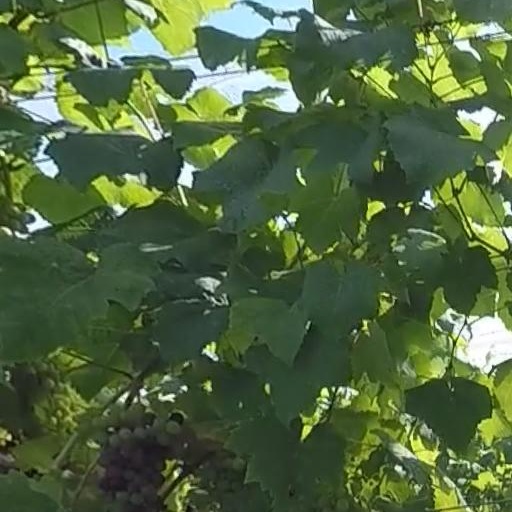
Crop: grape